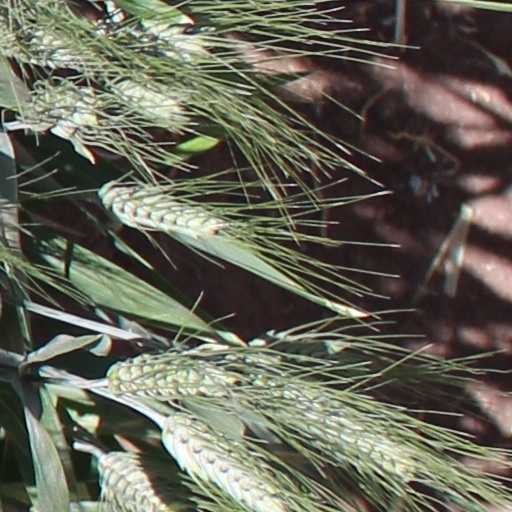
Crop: wheat